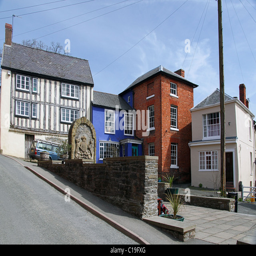
a pretty corner of interesting town houses